Cash

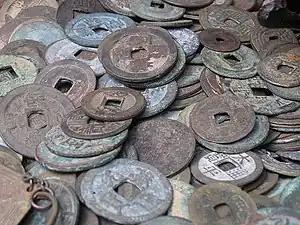
Traditional holed Chinese coinage is also known as "cash".

Paper money was first used in China during the Tang dynasty, 500 years prior to it catching on in Europe. During his visit to China in the 13th century, Marco Polo was amazed to find that people traded paper money for goods rather than valuable coins made of silver or gold. He wrote extensively about how the Great Kaan used a part of the Mulberry Tree to create the paper money as well as the process with which a seal was used to impress on the paper to authenticate it. Marco Polo also talks about the chance of forgery and states that someone caught forging money would be punished with death. In the 17th century, European countries started to use paper money in part due to a shortage of precious metals, leading to fewer coins being produced and put into circulation. At first, it was most popular in the colonies of European powers. In the 18th century, important paper issues were made in colonies such as Ceylon and the bordering colonies of Essequibo, Demerara and Berbice. John Law did pioneering work on banknotes with the "Banque Royale". The relation between money supply and inflation was still imperfectly understood and the bank went under rendering its notes worthless, because they had been over-issued. The lessons learned were applied to the Bank of England, which played a crucial role in financing the Peninsular War against French troops, hamstrung by a metallic Franc de Germinal.